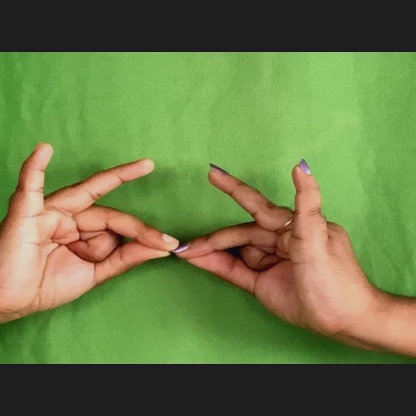
Mudra: Sakata